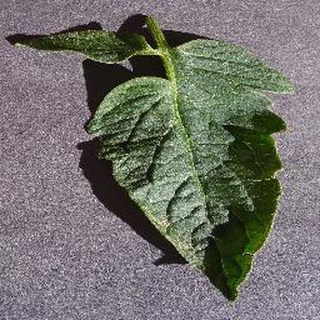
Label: healthy_tomato